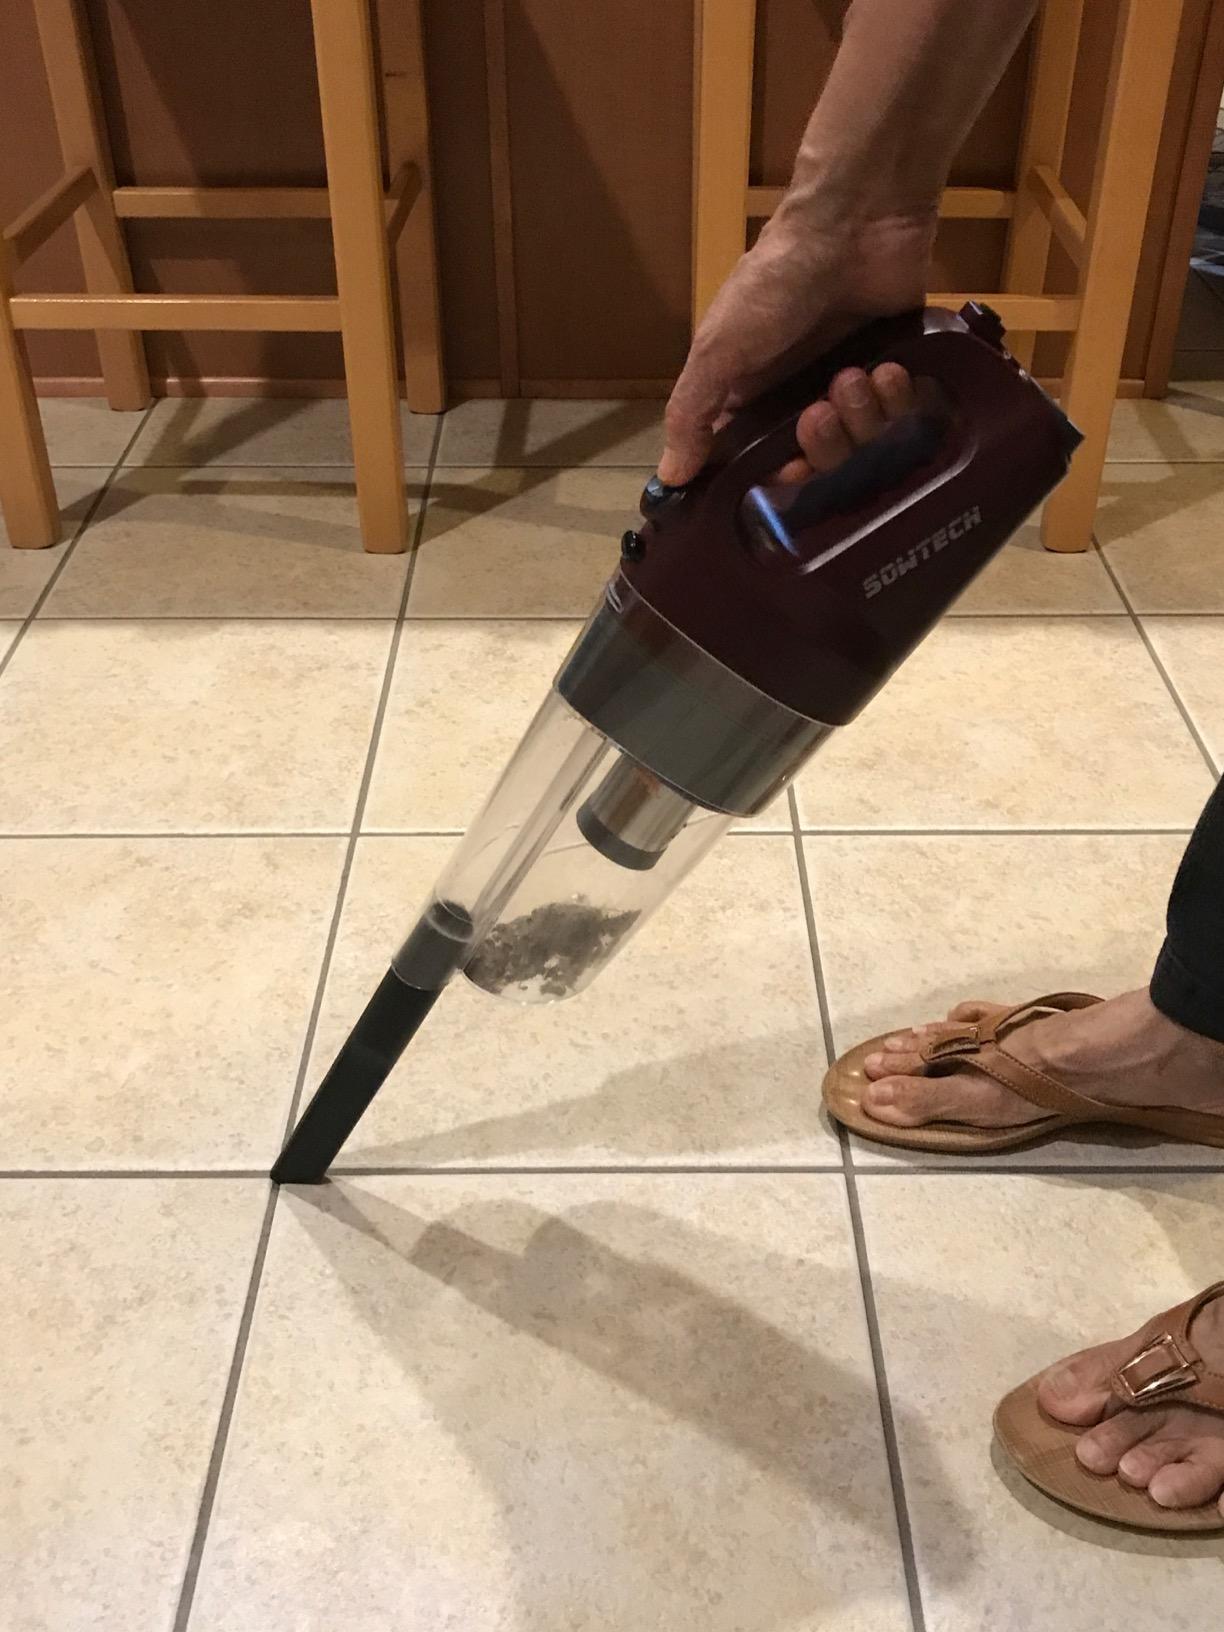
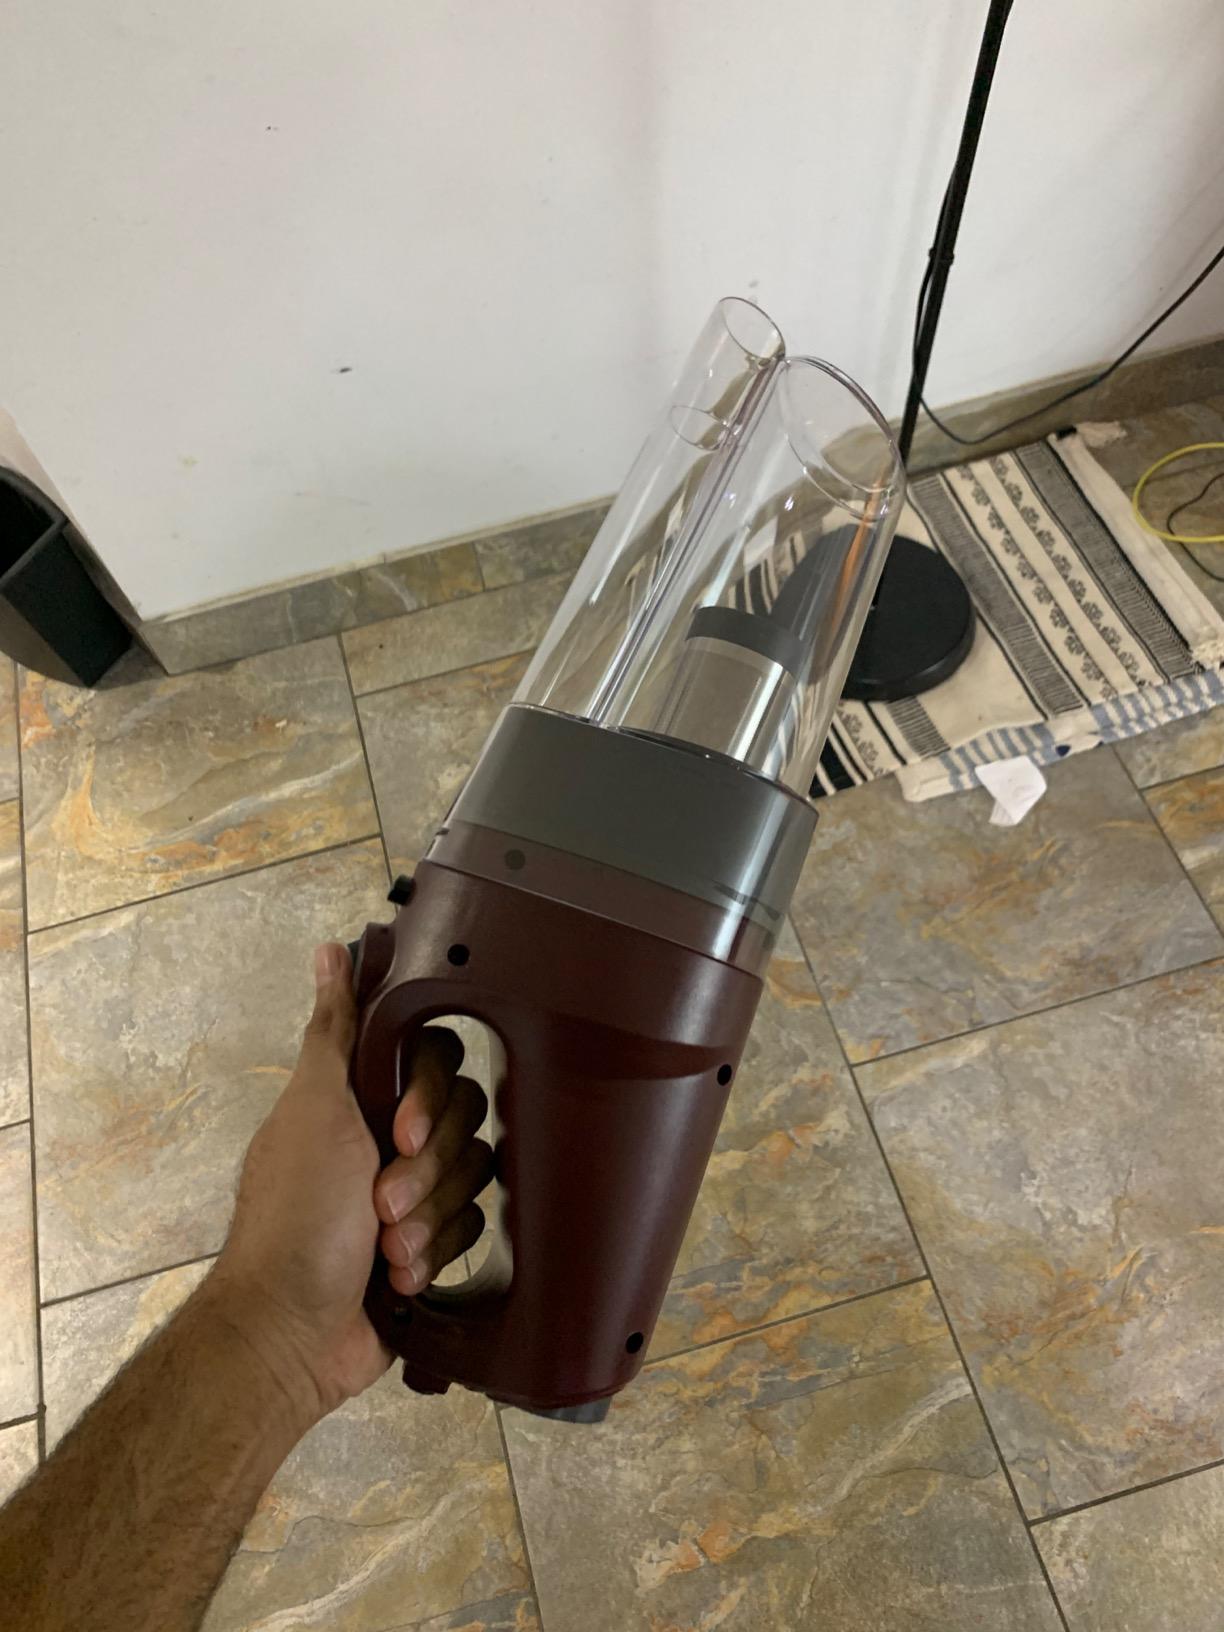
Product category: items_vacuum
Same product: yes